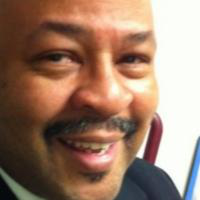
Age group: age 41-55